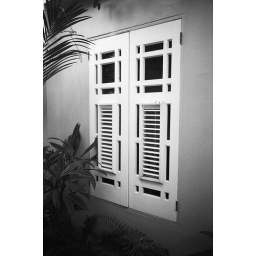
These were particularly elegant, but many of the windows in the houses were just louvered shutters without any glass.